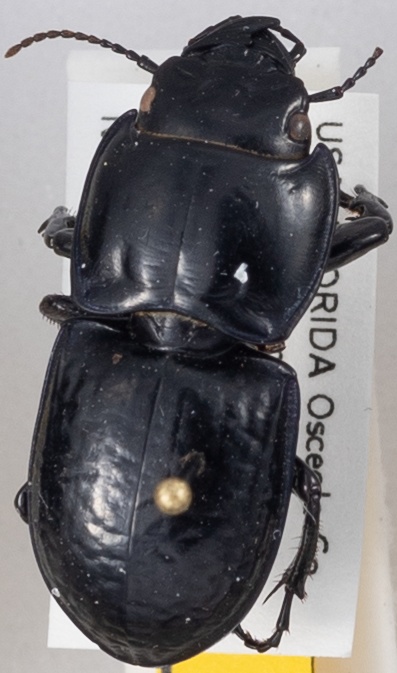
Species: Pasimachus sublaevis
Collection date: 2018-03-27
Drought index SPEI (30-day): -2.09
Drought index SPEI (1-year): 0.128
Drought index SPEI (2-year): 0.004